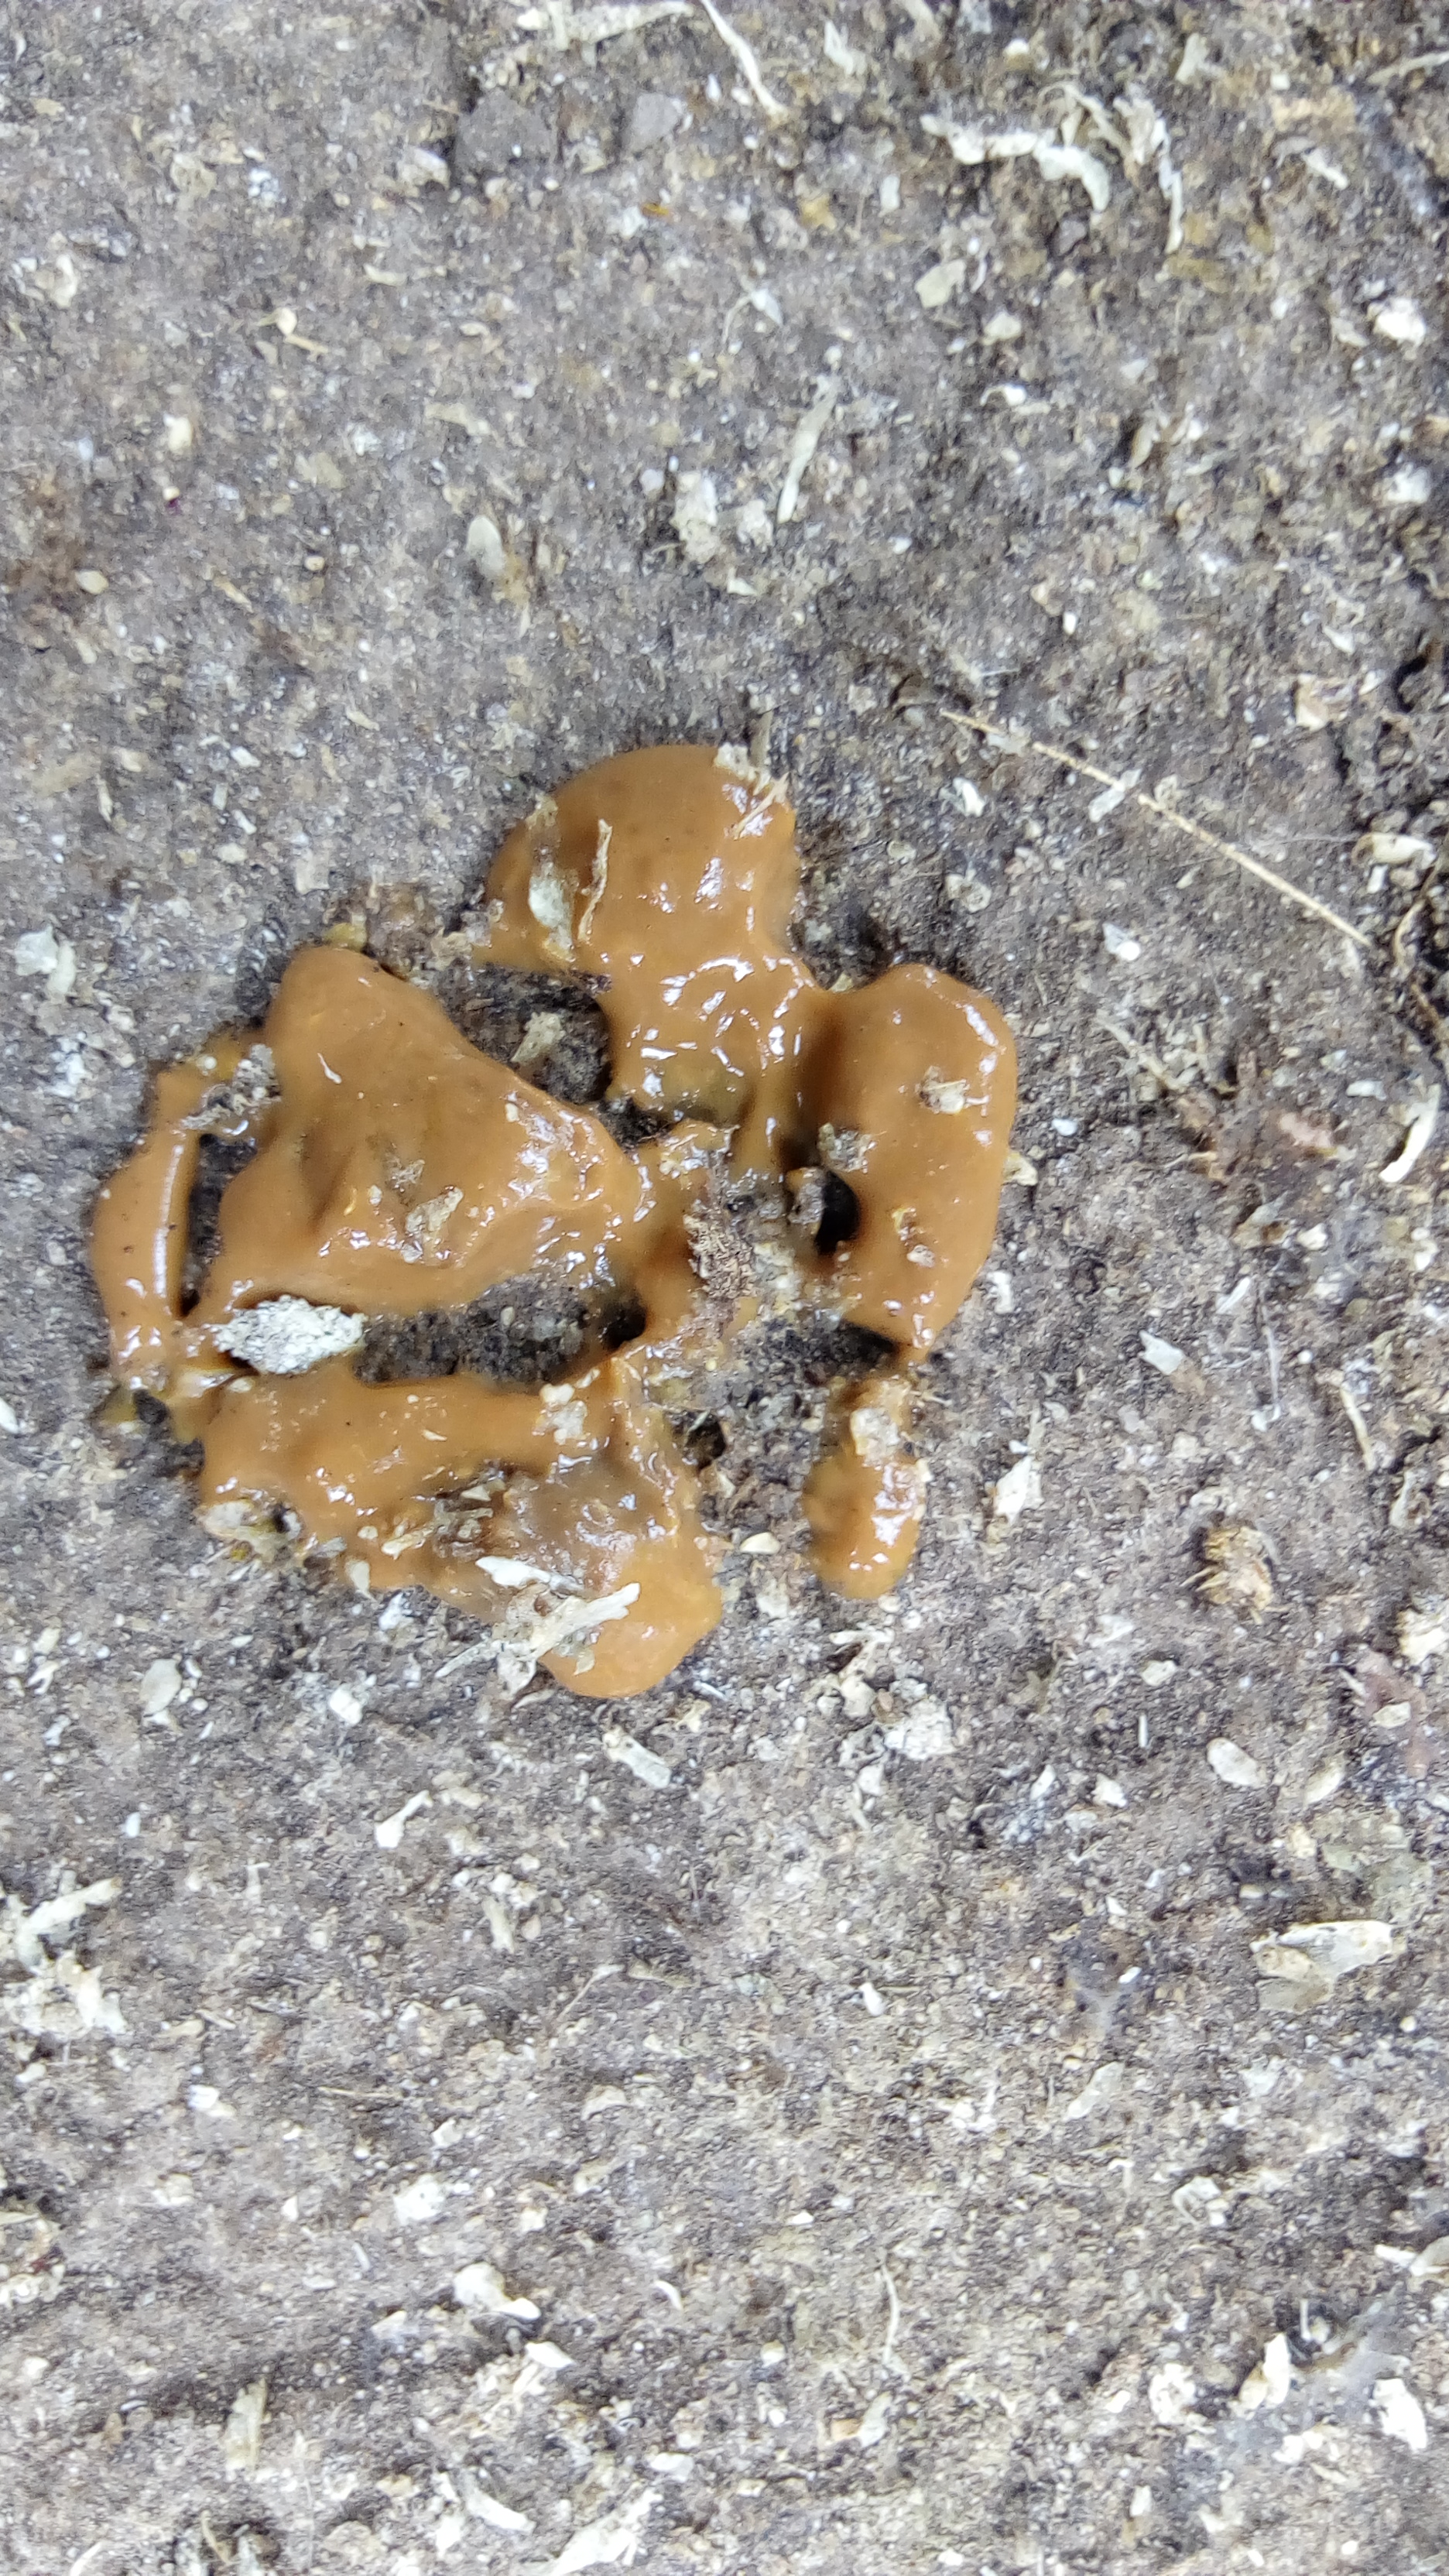
PCR-confirmed diagnosis: Coccidiosis